Cesar Corrales

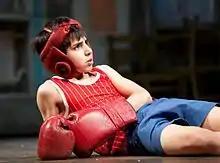
Cesar Corrales from the Boxing scene in the Chicago production of Billy Elliot the Musical

Cesar Corrales (born September 26, 1996) is a Cuban-Canadian ballet dancer and actor. He starred as "Young Billy" in the Chicago and Toronto productions of "Billy Elliot the Musical" and has been a principal dancer with English National Ballet. He is now a principal dancer with The Royal Ballet.